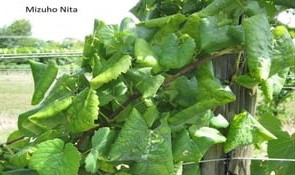
Plant: Grape
Disease: grapevine leafroll disease